Characters of Carnivàle

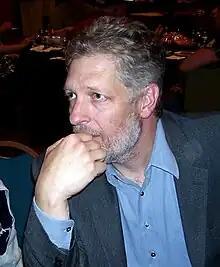
Clancy Brown played Brother Justin

Brother Justin Crowe is the antagonist in "Carnivàle"; reviewers also saw in him a possible alternate protagonist. Brother Justin is introduced as a Methodist minister who resides with his sister Iris in the small town of Mintern, California. As the series reveals in later episodes, Justin's birth name is Alexei Belyakov. He and his sister Iris are orphaned immigrant children in the wilderness, who were found and raised by Reverend Norman Balthus. Following strange visions and supernatural abilities in the pilot episode, Brother Justin erects a church in his God's name. But after a fire in his new ministry leads him almost to suicide, Brother Justin is hospitalized in a sanatorium and discovers his ability to manipulate and control those around him through sheer force of will. Shortly after Brother Justin's return to Mintern, Norman suspects his foster son to be possessed by a demon and confronts him, but Brother Justin is not disturbed by his true nature for long. In the beginning of season 2, Brother Justin has begun to gather a huge flock of worshippers of mostly migrants and Okies outside Mintern via his nightly radio sermons and newfound abilities of persuasion. A scholar named Wilfred Talbot Smith identifies him as the "Usher" and tells him that, to gain his full measure of power and fulfill his destiny, he must find and kill a man named Henry Scudder. While escaped convict Varlyn Stroud helps Brother Justin, the Crowes find a new chambermaid in ex-carny Sofie, not knowing that she is Brother Justin's daughter. Brother Justin at long last meets his adversary, Ben, in the final episode of the series. Brother Justin is killed in a battle in a cornfield near his home, but Sofie as the "Omega" arrives and places her hands on his chest, causing the corn stalks around them to wither and fall away.